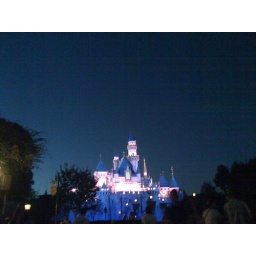
castle in pink